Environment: real
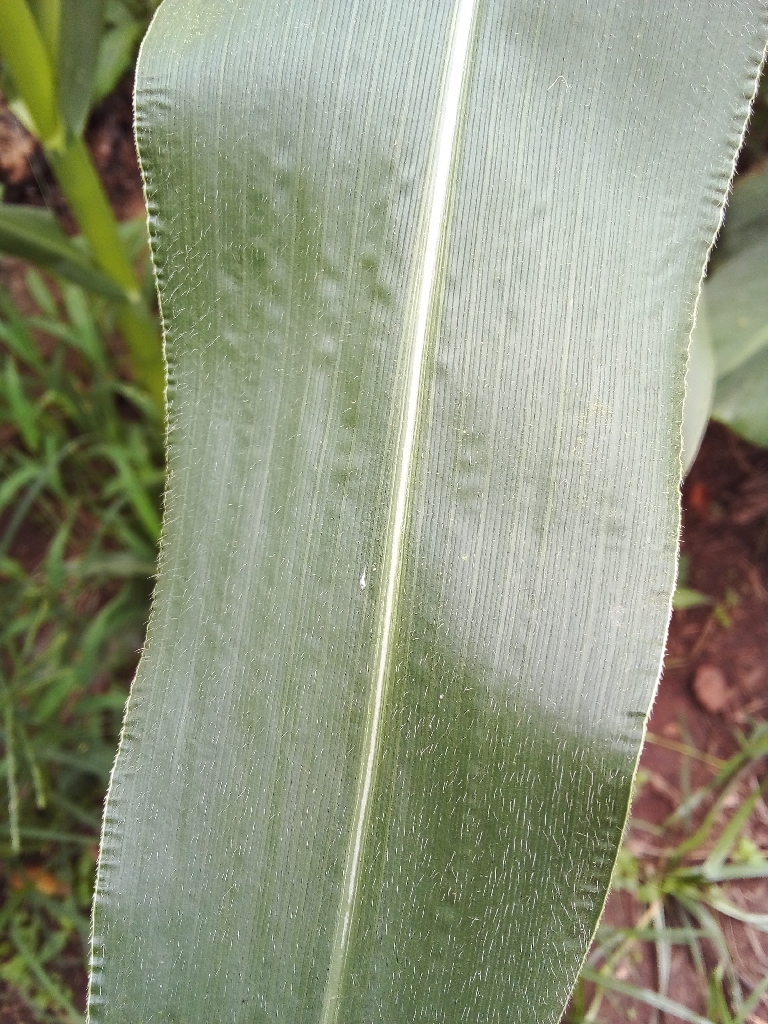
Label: healthy